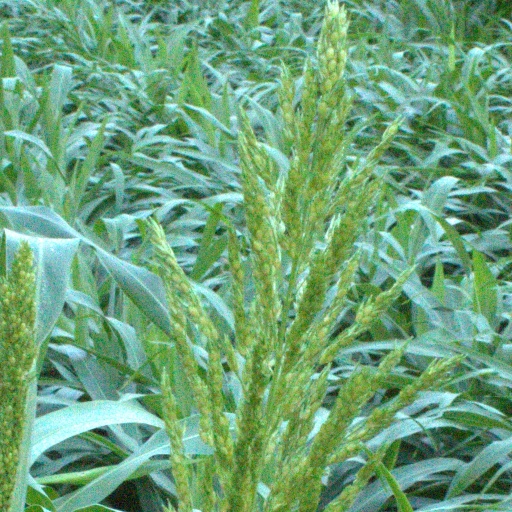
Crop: sorghum